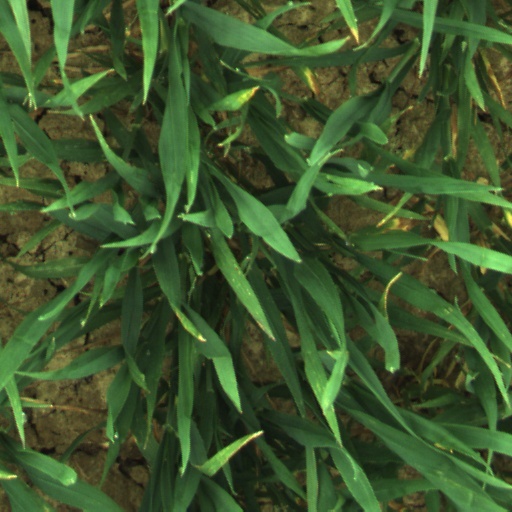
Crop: wheat